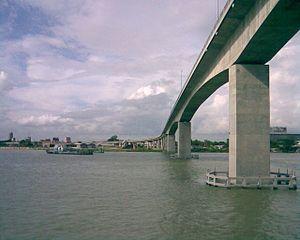
Cet article a pour objet de présenter une liste de ponts remarquables du Bangladesh, tant par leurs caractéristiques dimensionnelles, que par leur intérêt architectural ou historique.